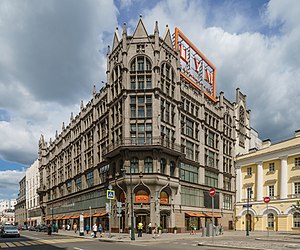
Muir & Mirrielees
TsUM (tidligere "Muir & Mirrielees") på Petrovka-gaden i Moskva, Rusland
Muir & Mirrielees var et berømt varehus i Moskva, Rusland etableret af to skotske entreprenører – Archibald Mirrielees og Andrew Muir.